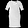
Label: Dress